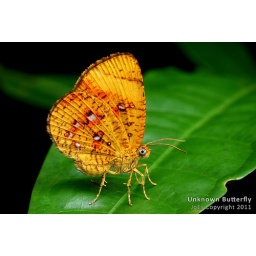
Came across this beautiful yellow butterfly in the forest.the eyes is really interesting to me...